Cheboygan, Michigan

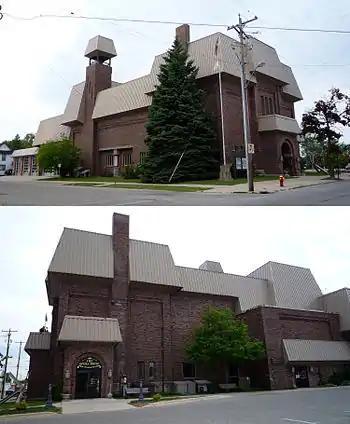
Opposite views of the Opera House, which now also houses the City Hall, police headquarters and fire station.

The city and county are served by a daily newspaper, the "Cheboygan Daily Tribune". A television station, WTOM-TV, is licensed to Cheboygan and maintains broadcast facilities along US Highway 23 south of the city, but this station operates as a satellite, with programming originating from parent station WPBN-TV in Traverse City.